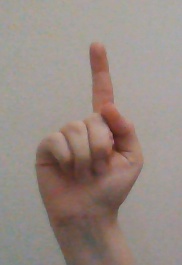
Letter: bb